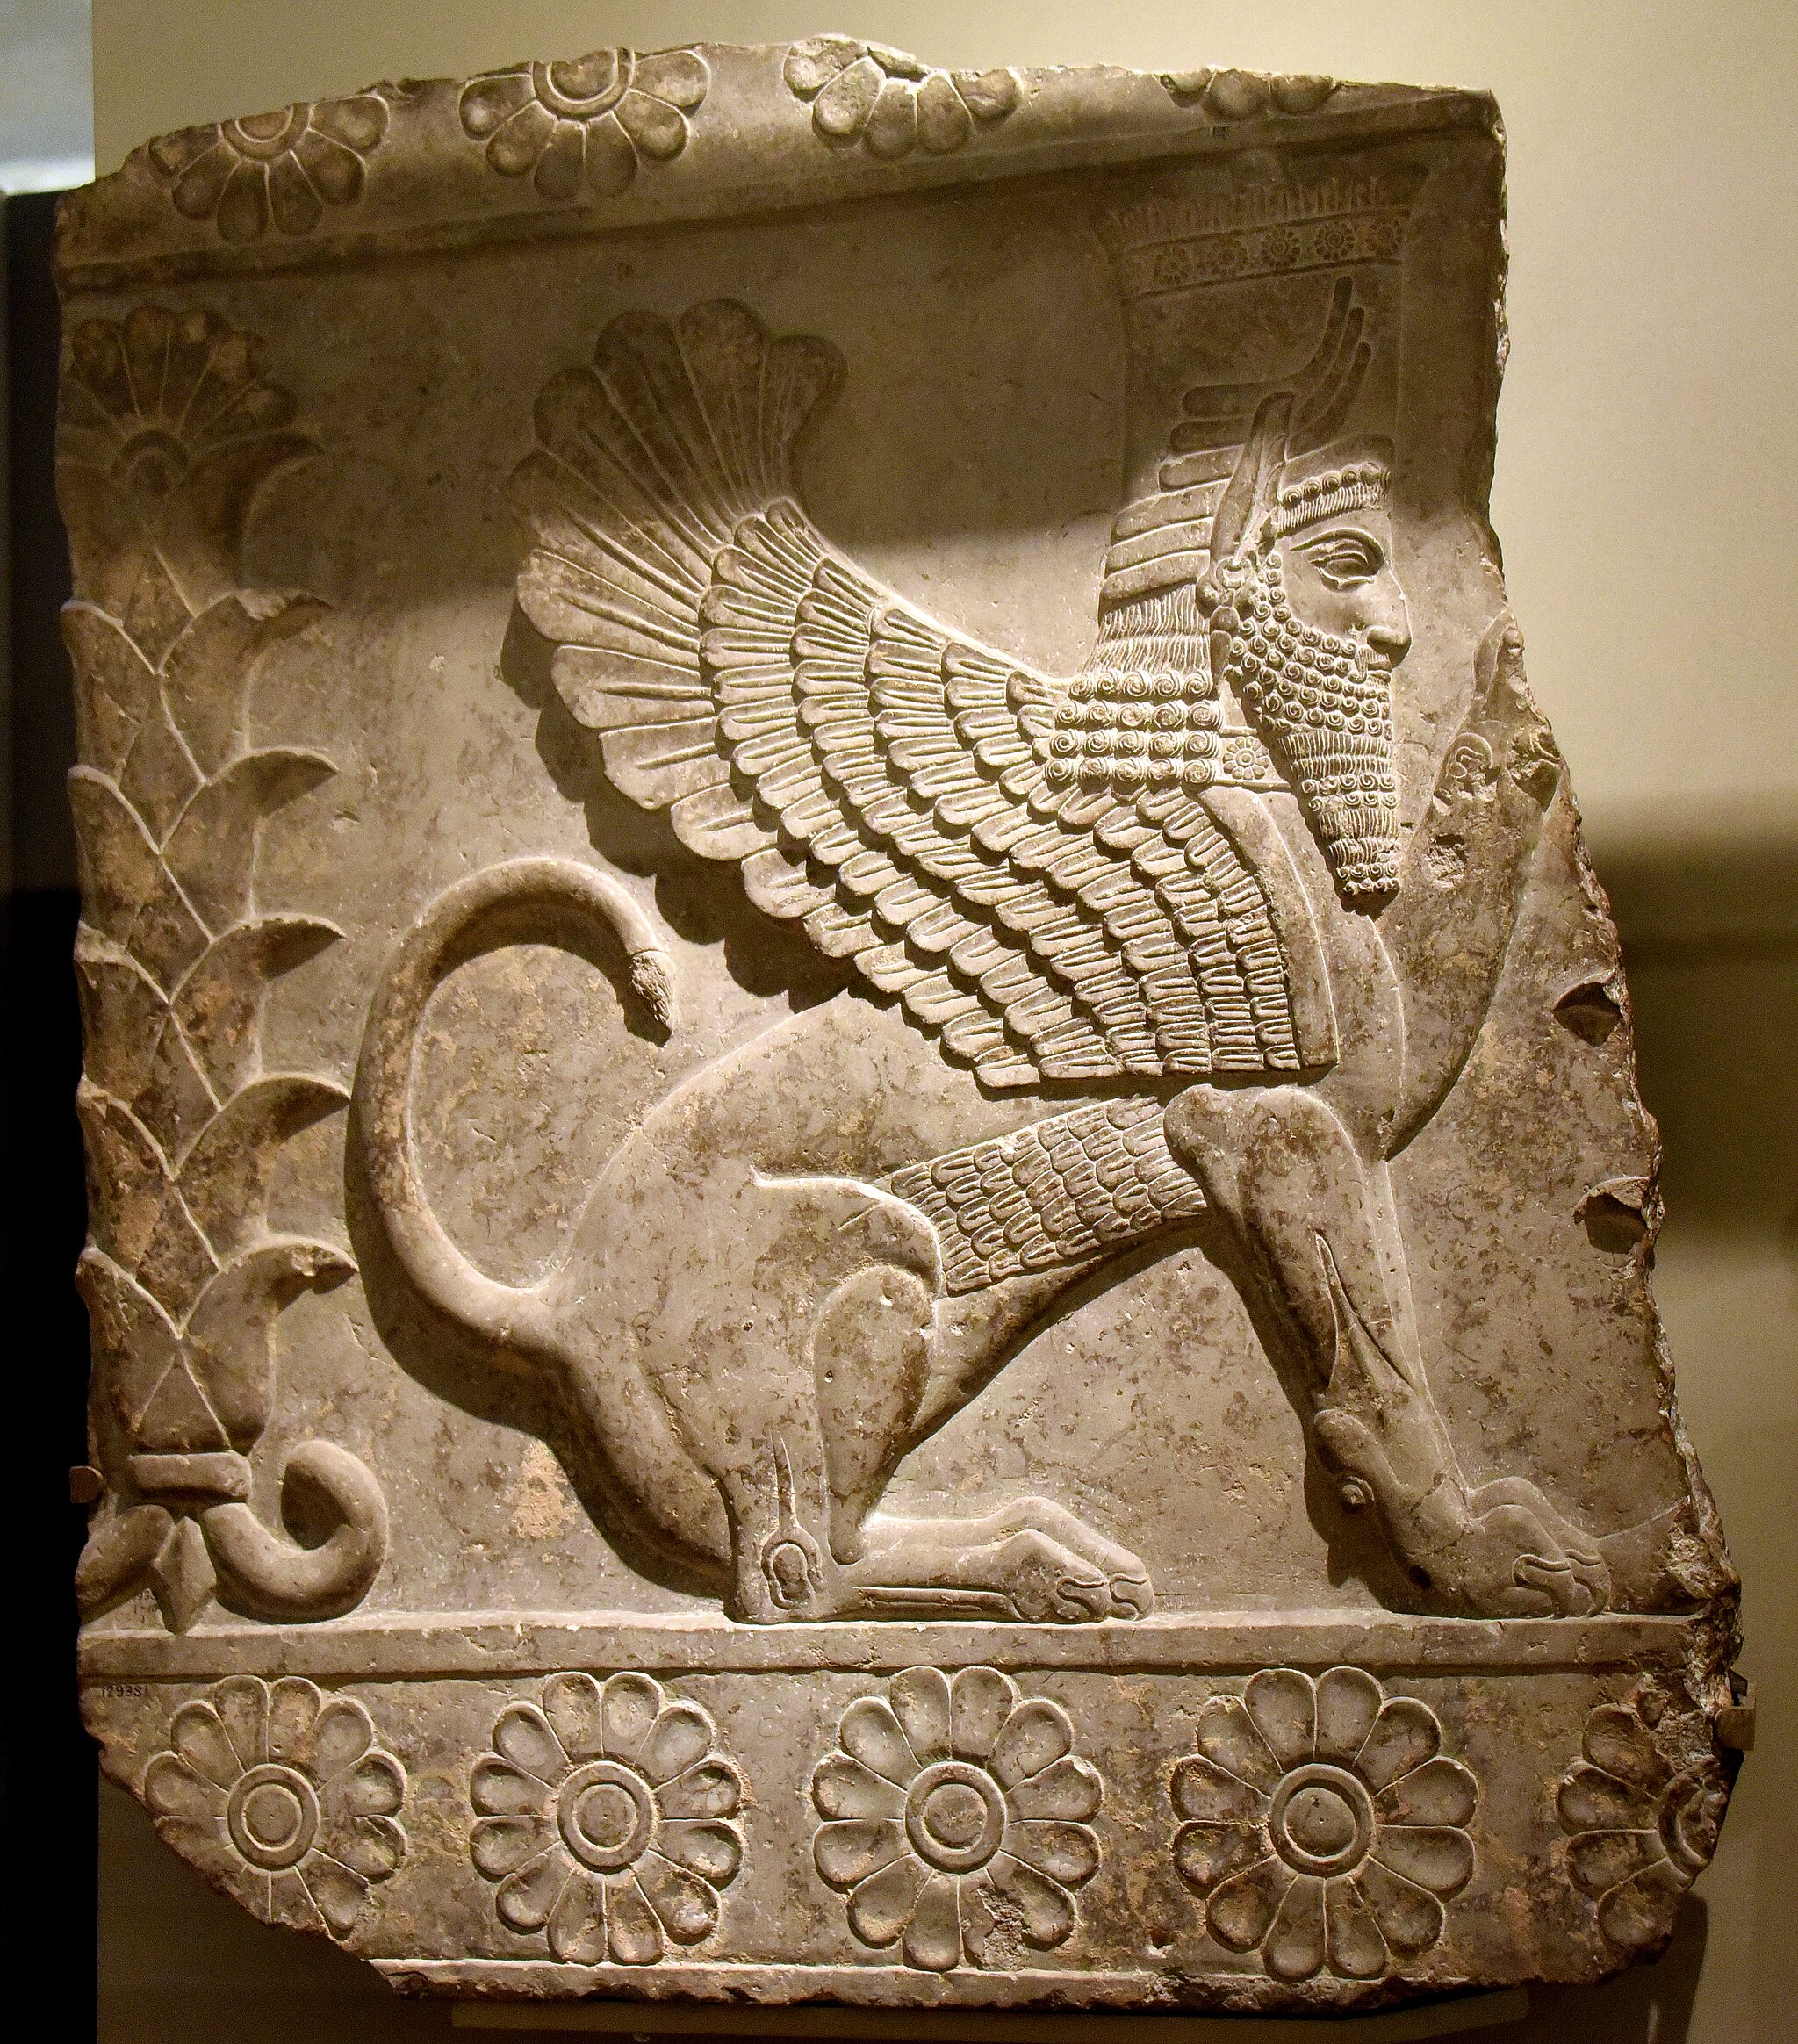
Title: Human-headed sphinx wearing the horned headdress. Originally part of the façade of Palace G at Persepolis, Iran, built by Artaxerxes III. Later moved to the north façade of Palace H. 4th century BCE. British Museum
Description: Human-headed lion winged sphinx wearing the horned headdress. Originally part of the façade of Palace G at Persepolis, Iran, built by Artaxerxes III (r. 358-338 BCE). Later moved to the north façade of Palace H. From Persepolis, Iran. Achaemenid period, 4th century BCE. British Museum, London
Date: 2016-03-15 18:30:50
Categories: Artaxerxes III, Achaemenid reliefs, Self-published work, Middle East sphinxes, Reliefs from Persepolis